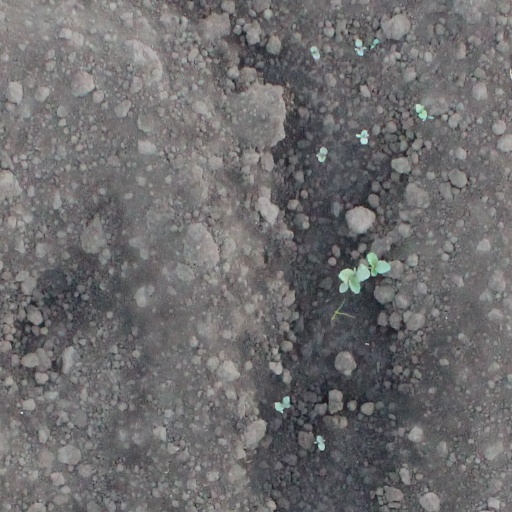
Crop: soybean